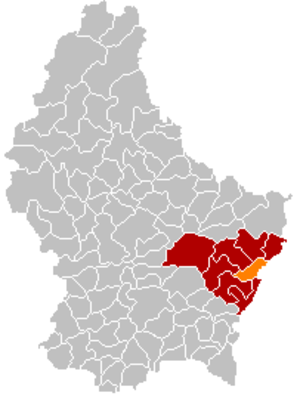
Grevenmacher
Grevenmachers placering i Luxembourg
Grevenmacher er en kommune og en by i Luxembourg. Kommunen, som har et areal på 16,48 km², ligger i kantonen Grevenmacher i distriktet Grevenmacher. I 2005 havde kommunen 3.966 indbyggere.